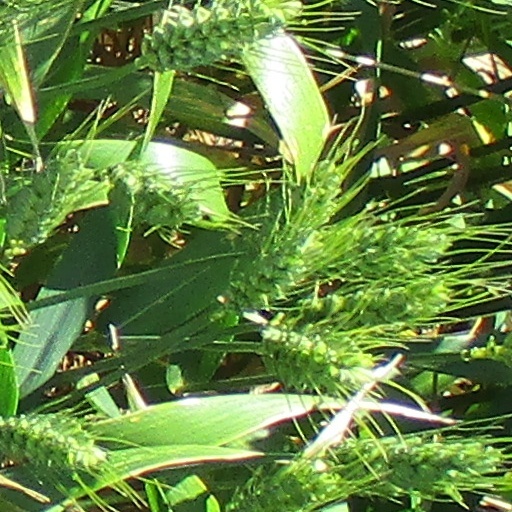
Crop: wheat